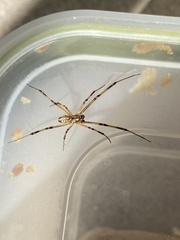
Species: Lactrodectus_hesperus